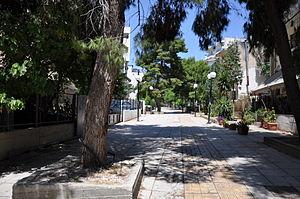
Néa Filadélfia, ou Nouvelle-Philadelphie, est une ancienne municipalité de Grèce ayant en 2011, 25 734 habitants.